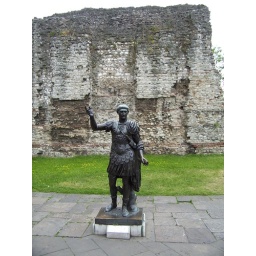
the remnants of the old Roman wall near the tower